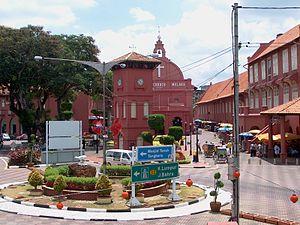
Cet article recense les sites inscrits au patrimoine mondial en Malaisie.